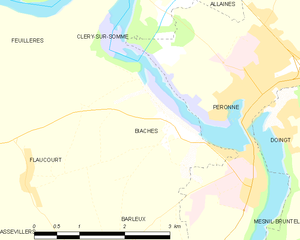
Carte des communes françaises Biaches